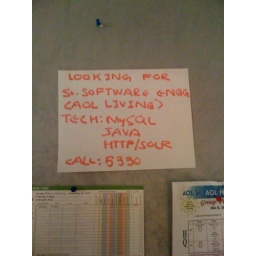
With hastily scribbled help wanted signs tacked to the wall in thebreak room.